Hits Radio West Yorkshire

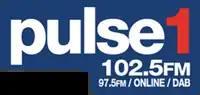
Pulse 1 logo used from 2010 to 2014.

The station originally launched in 1975 as a Bradford-based service called Pennine Radio.